ProSlide Technology

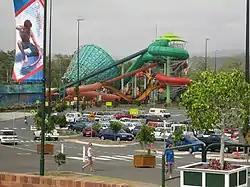
The "Super Tubes Hydrocoaster" (a LIM-powered ProSlide Rocket) and "The Green Room" (a ProSlide Tornado) at WhiteWater World.

During the early 2000s, ProSlide manufactured the majority of the water park industry's award-winning rides. In 2005, three of the top five Golden Ticket Award winners for Best New Ride for 2005 (Water Park) were rides manufactured by ProSlide. ProSlide also had two of the top three winners for Best Waterpark Ride in 2004, 2005 and 2006. From 2010-2017, ProSlides Wildebeest watercoaster at Holiday World and Splashin' Safari was named Best Waterpark Ride. In 2017, the company earned an additional Golden Ticket Award for Best New Water Park Ride for the Thunder Rapids Water Coaster at Six Flags Fiesta Texas.